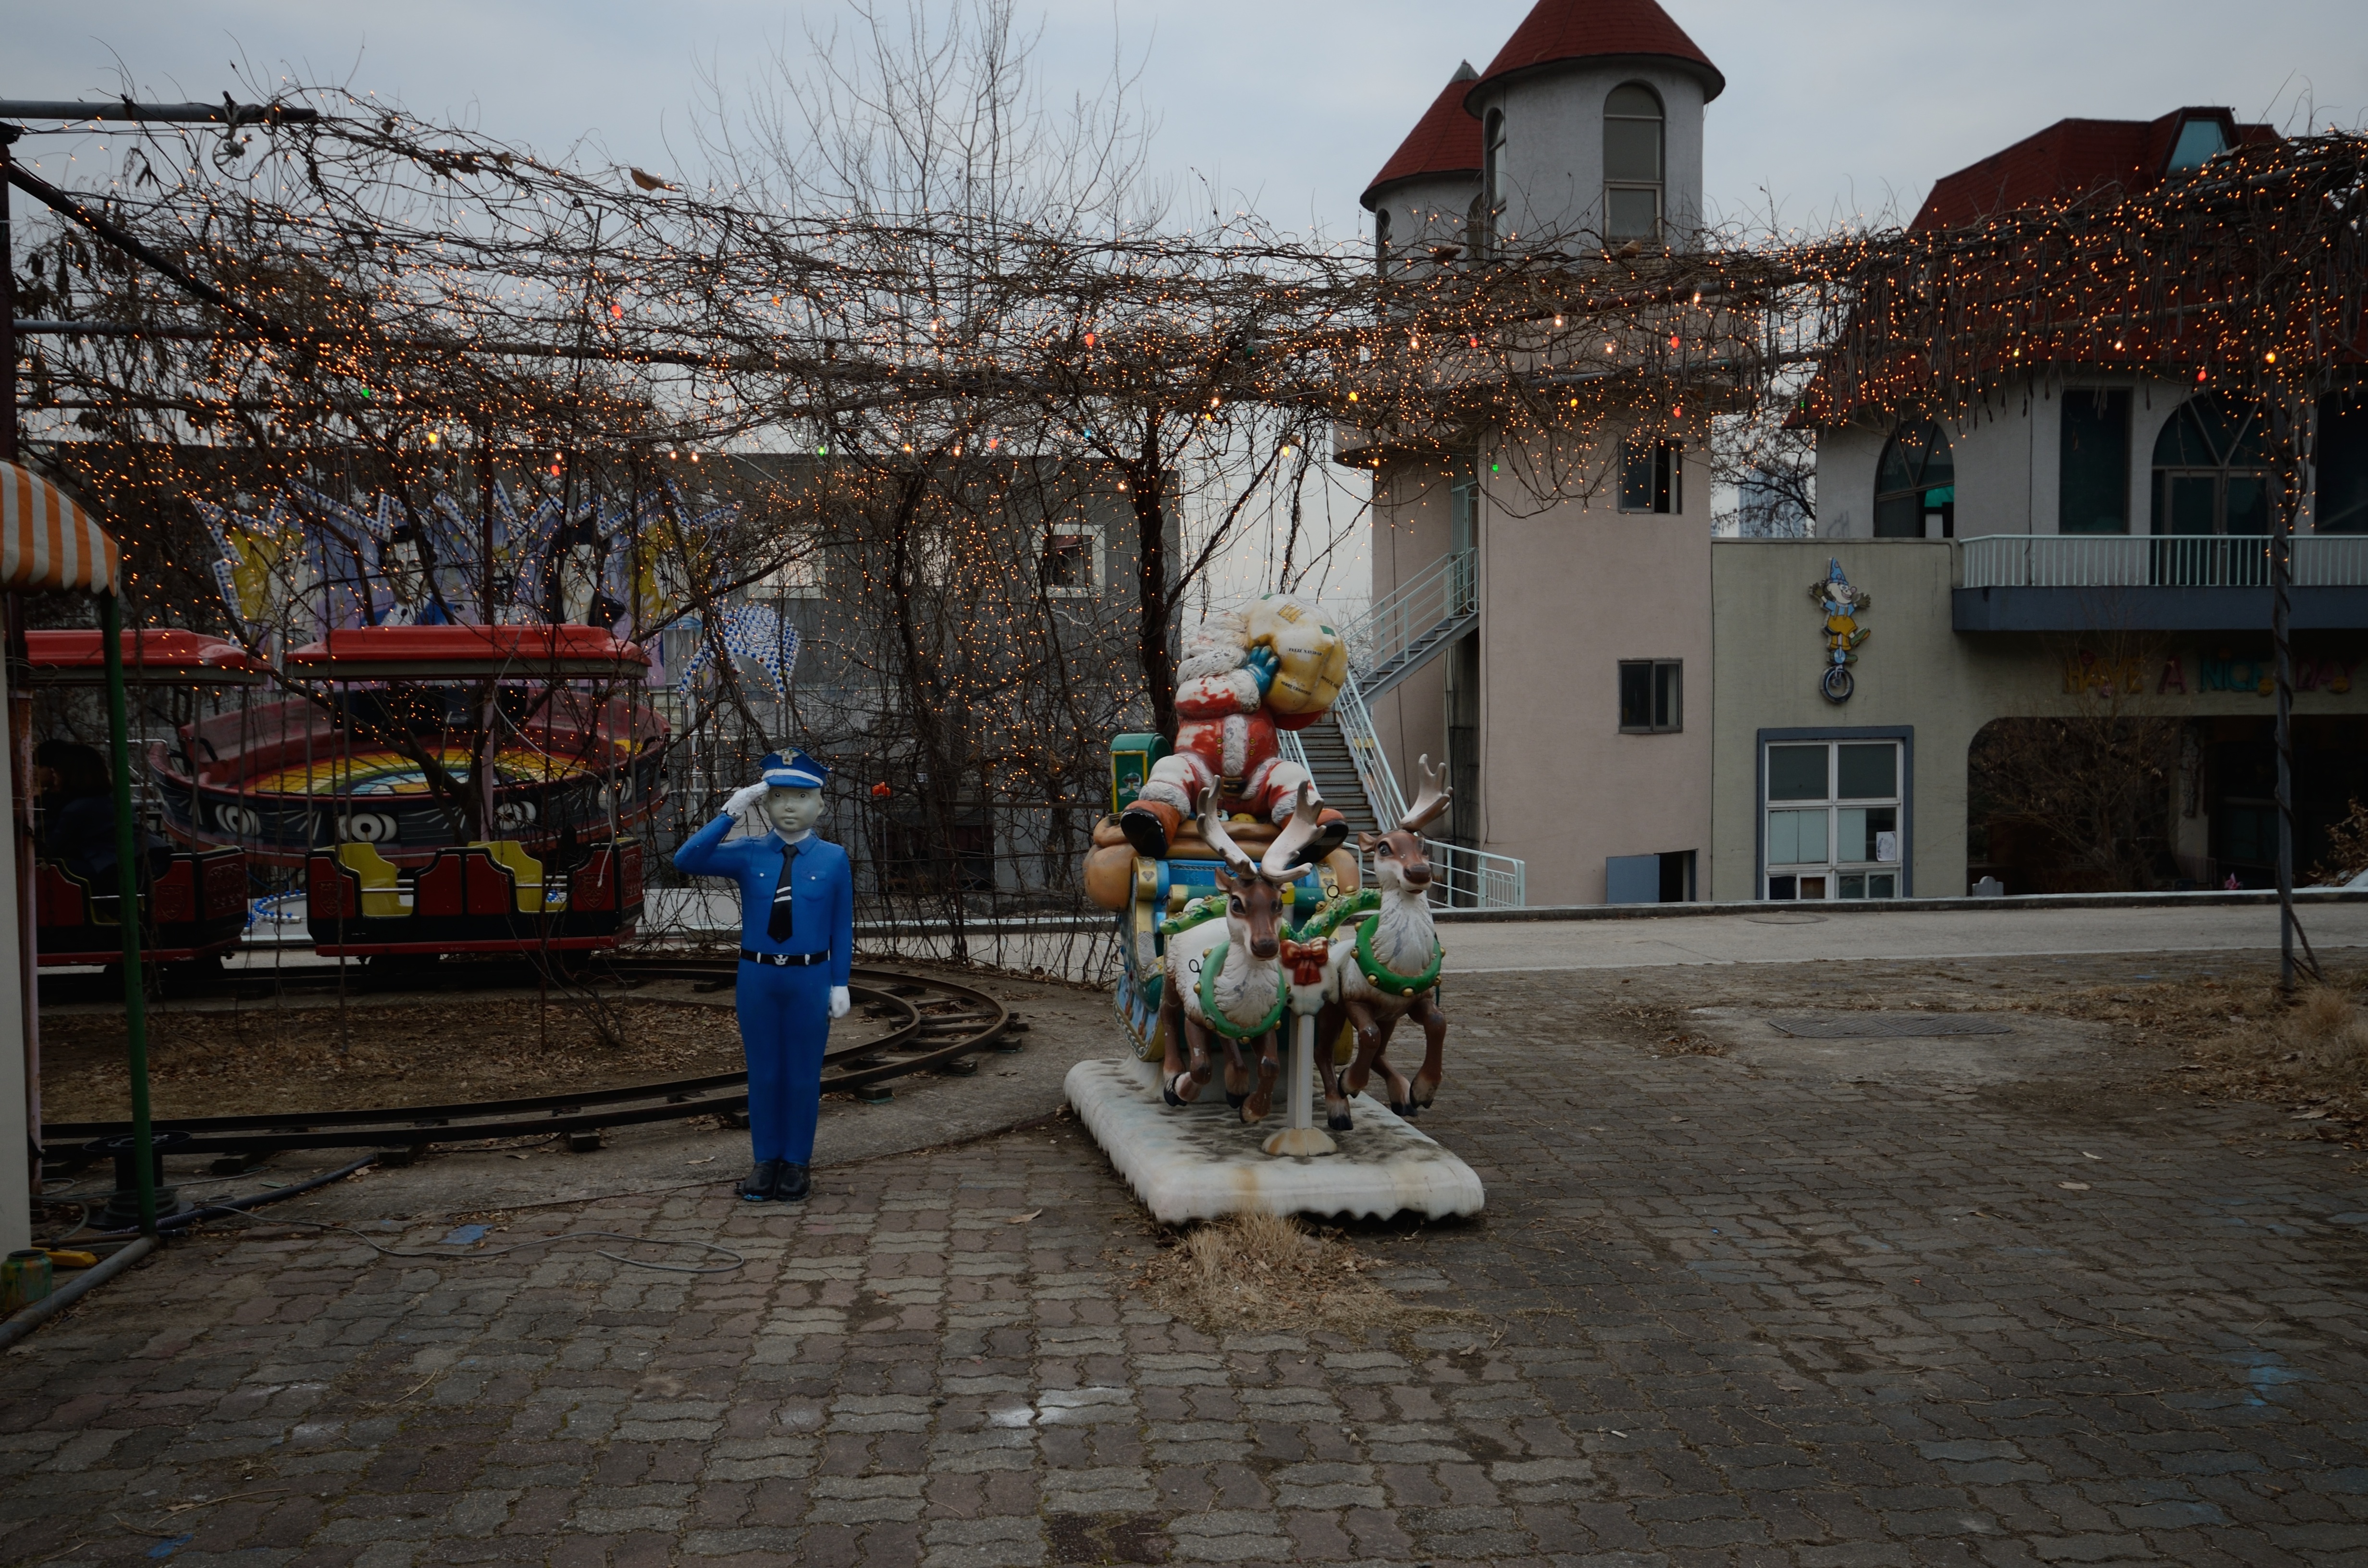
shrine, screenshot, urban area